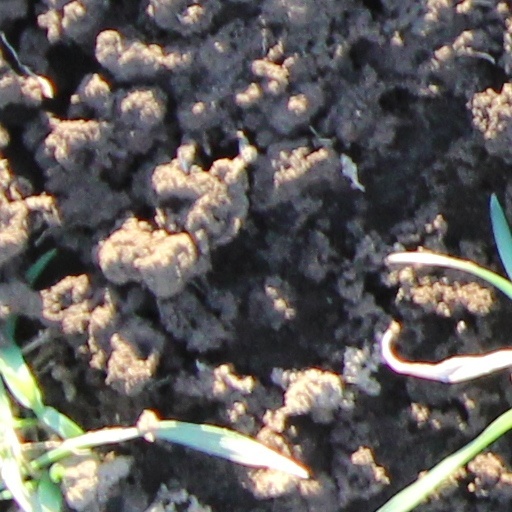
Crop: wheat